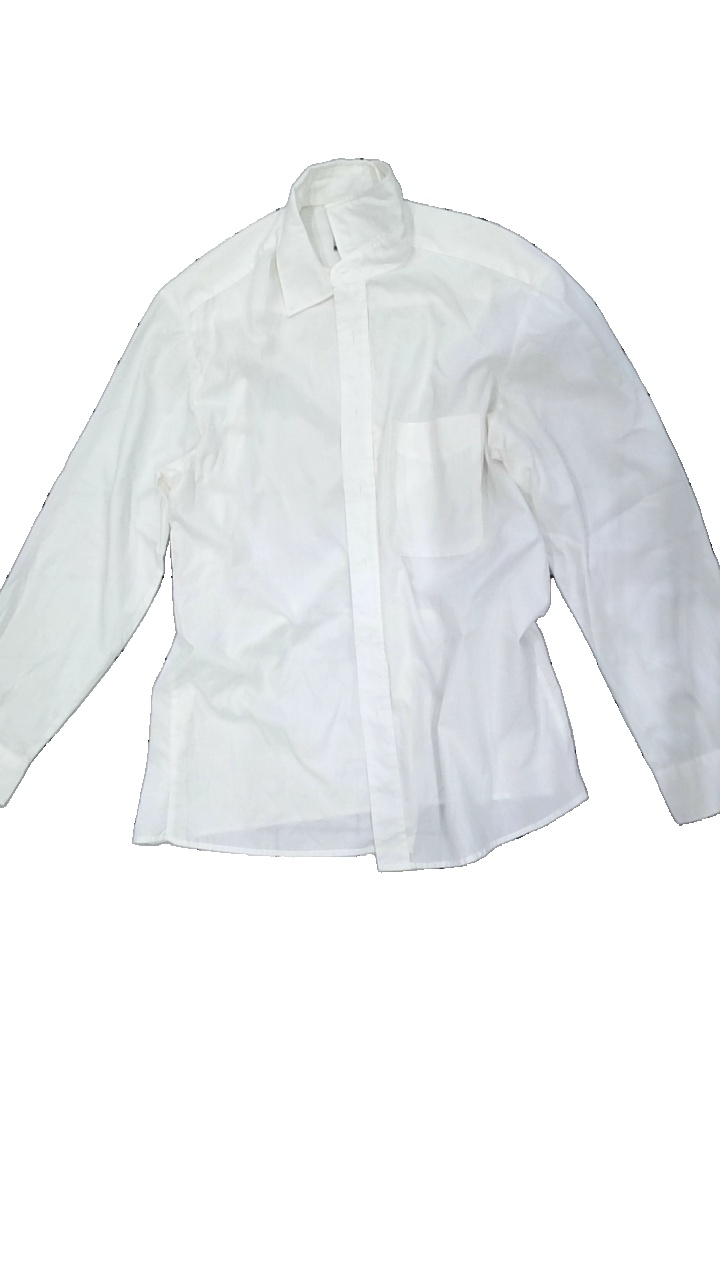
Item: Shirt (Men)
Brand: Gulins
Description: White shirt
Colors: White
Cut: Regular
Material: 62% Polyester 38% Cotton
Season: All
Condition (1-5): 2
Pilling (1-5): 5
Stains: Major
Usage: Export
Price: <50